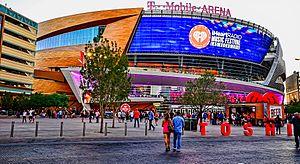
Le T-Mobile Arena est une salle omnisports située à Paradise, dans la banlieue sud de Las Vegas, dans l’État du Nevada. Sa construction a débuté en 2014 et son ouverture s'est déroulée le mercredi 6 avril 2016. C'est le plus grand aréna de la ville de Las Vegas. Il est le domicile des Golden Knights de Vegas de la Ligue Nationale de Hockey depuis la saison 2017-2018. Située derrière le parking du New York-New York Hotel & Casino et à proximité du Monte Carlo Resort and Casino, elle a coûté environ 375 millions $USD.